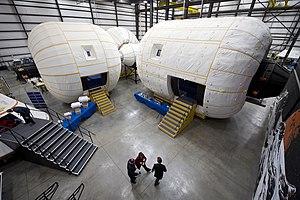
Bigelow Aerospace est une entreprise travaillant dans le domaine spatial fondée en 1999 par Robert Bigelow dont l'objectif est de mettre au point une station spatiale utilisant des modules gonflables afin de commercialiser des séjours dans l'espace auprès de personnes privées. La société a repris les développements et brevets du projet Transhab de la NASA qui envisageait d'exploiter cette technique pour la Station spatiale internationale car elle permettait un gain important de masse. La société a développé plusieurs prototypes de modules gonflables dont deux, Genesis I et Genesis II, ont été mis en orbite en 2006 et 2007. Un troisième prototype, BEAM, a été lancé par SpaceX le 8 avril 2016 sur la mission CRS8, et a été amarré à la Station spatiale internationale. Bigelow a développé plusieurs projets plus ambitieux mais ceux-ci ont été jusqu'à présent annulés ou leur date de mise en orbite a été repoussée. Les recherches de la société, dans laquelle plus de 250 millions US$ ont été jusqu'à présent investies, sont financées par la fortune de Robert Bigelow, propriétaire de la chaîne d'hôtels Budget Suites of America. Le siège social de l'entreprise est situé à North Las Vegas.
La colonisation des points de Lagrange est un thème abordé dans les ouvrages de science-fiction portant sur la colonisation de l'espace. Elle consiste en l'installation d'habitats artificiels permanents situés à un des cinq points d'équilibre gravitationnel qui peuvent exister entre une étoile et une planète ou entre une planète et sa lune. Ces points présentent deux avantages : un objet artificiel installé là a besoin de peu d'énergie pour s'y maintenir et il se situe à un emplacement idéal dans l'espace pour rejoindre les deux objets célestes auxquels il est associé.